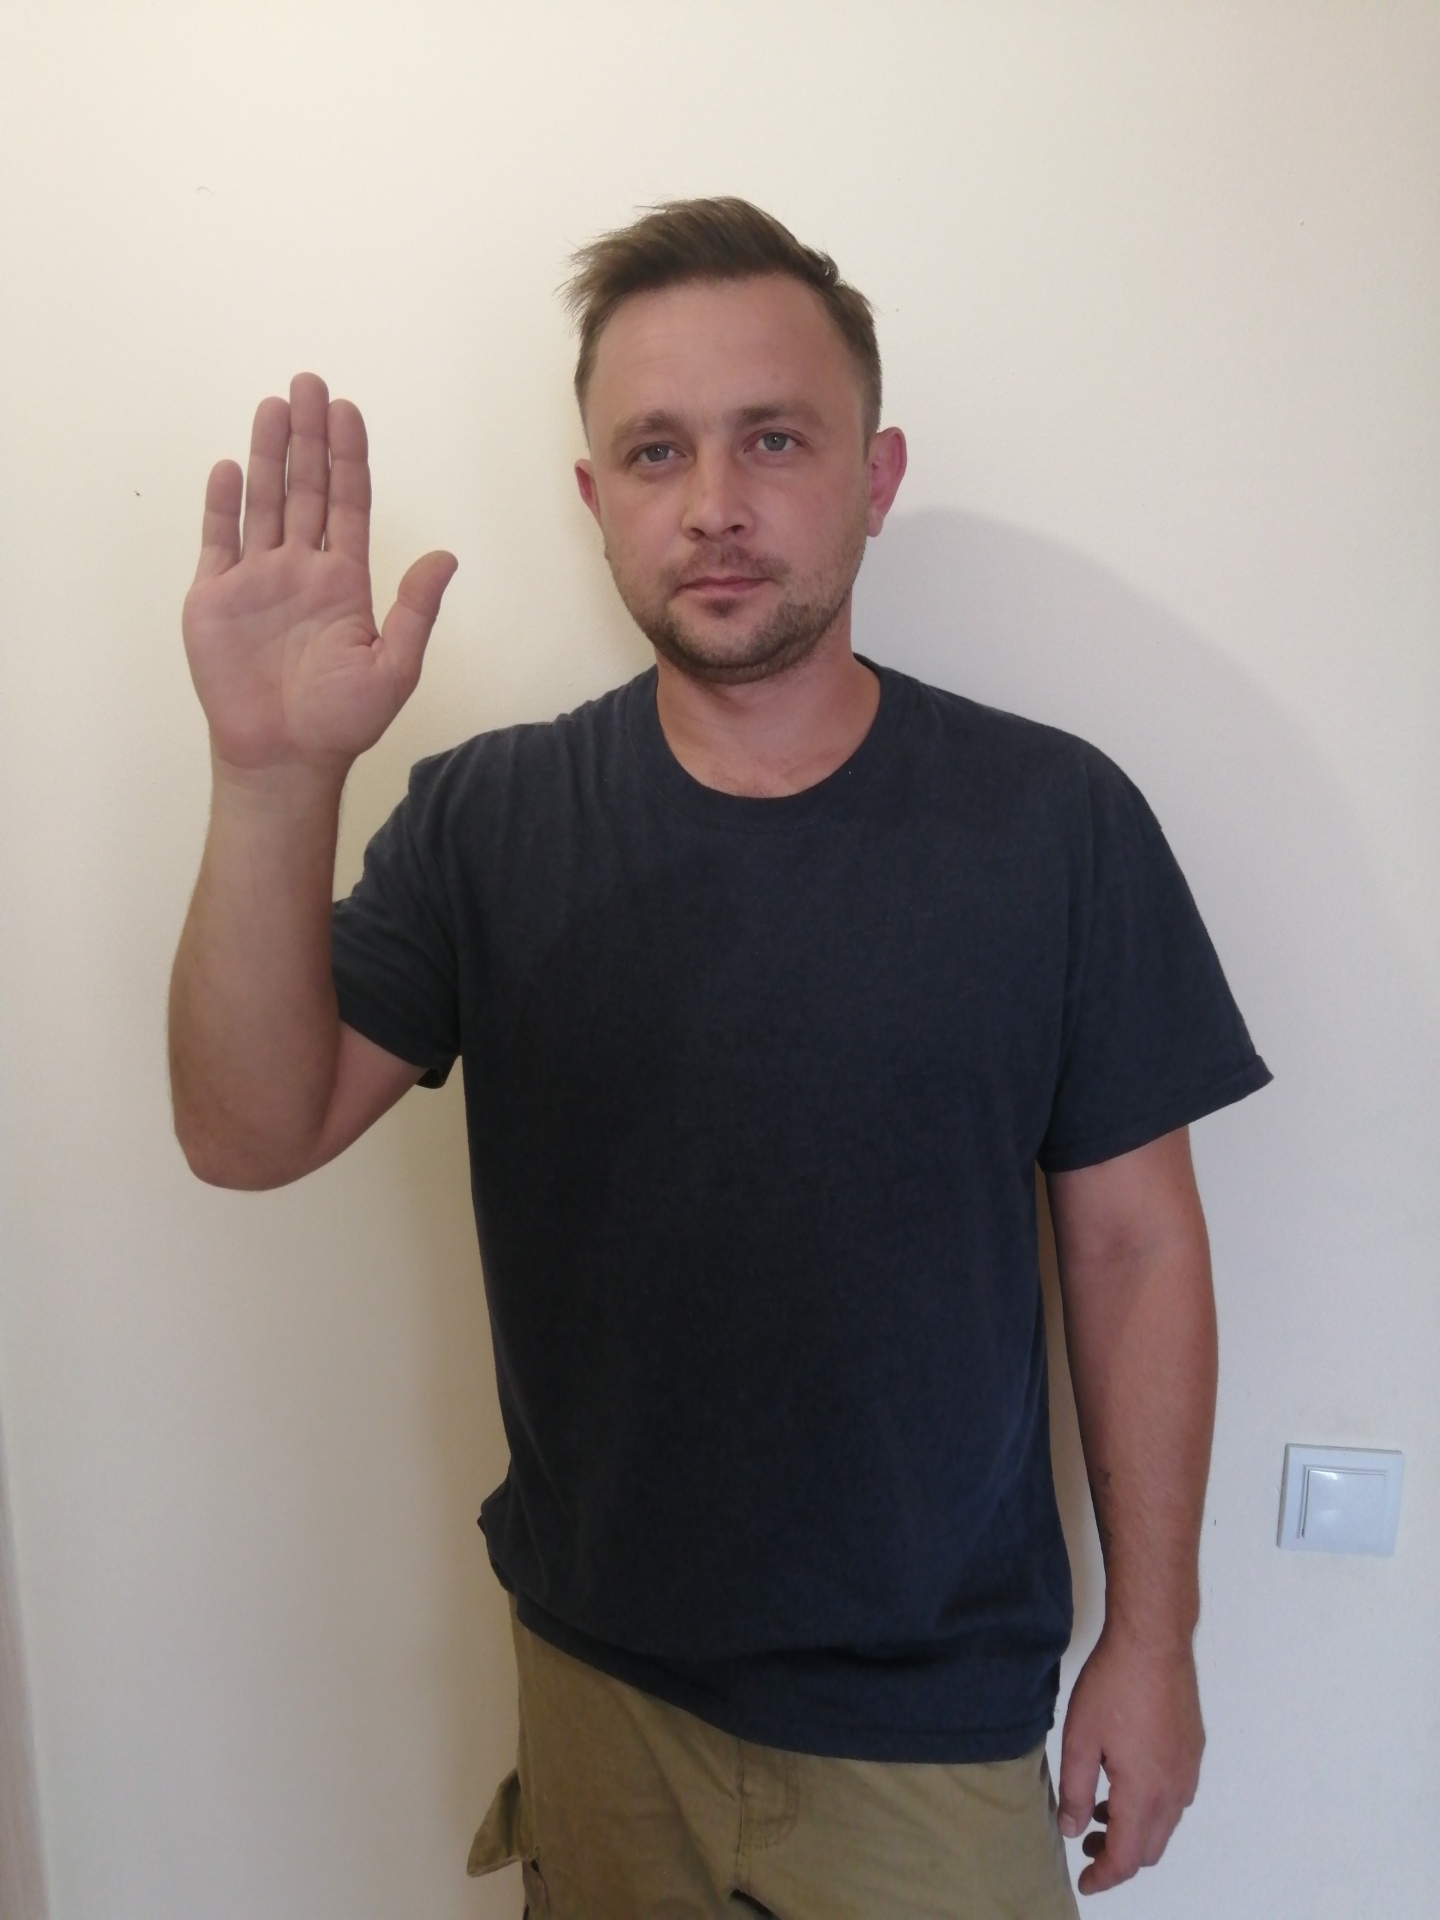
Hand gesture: stop